Adeola Akinremi

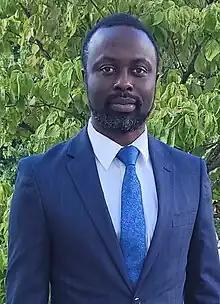
Adeola Akinremi in portrait in 2023

Adeola Akinremi is a journalist, columnist, policy advisor and International development professional who currently serves as a consultant for the World Bank Group. He served as a U.S correspondent, editor and columnist at "This Day" newspaper. Akinremi is well known for his courage in journalism. On 16 September 2016, he broke a plagiarism story, in which Nigeria’s former President Muhammadu Buhari copied from President Barack Obama and passing it off as if it was his own.